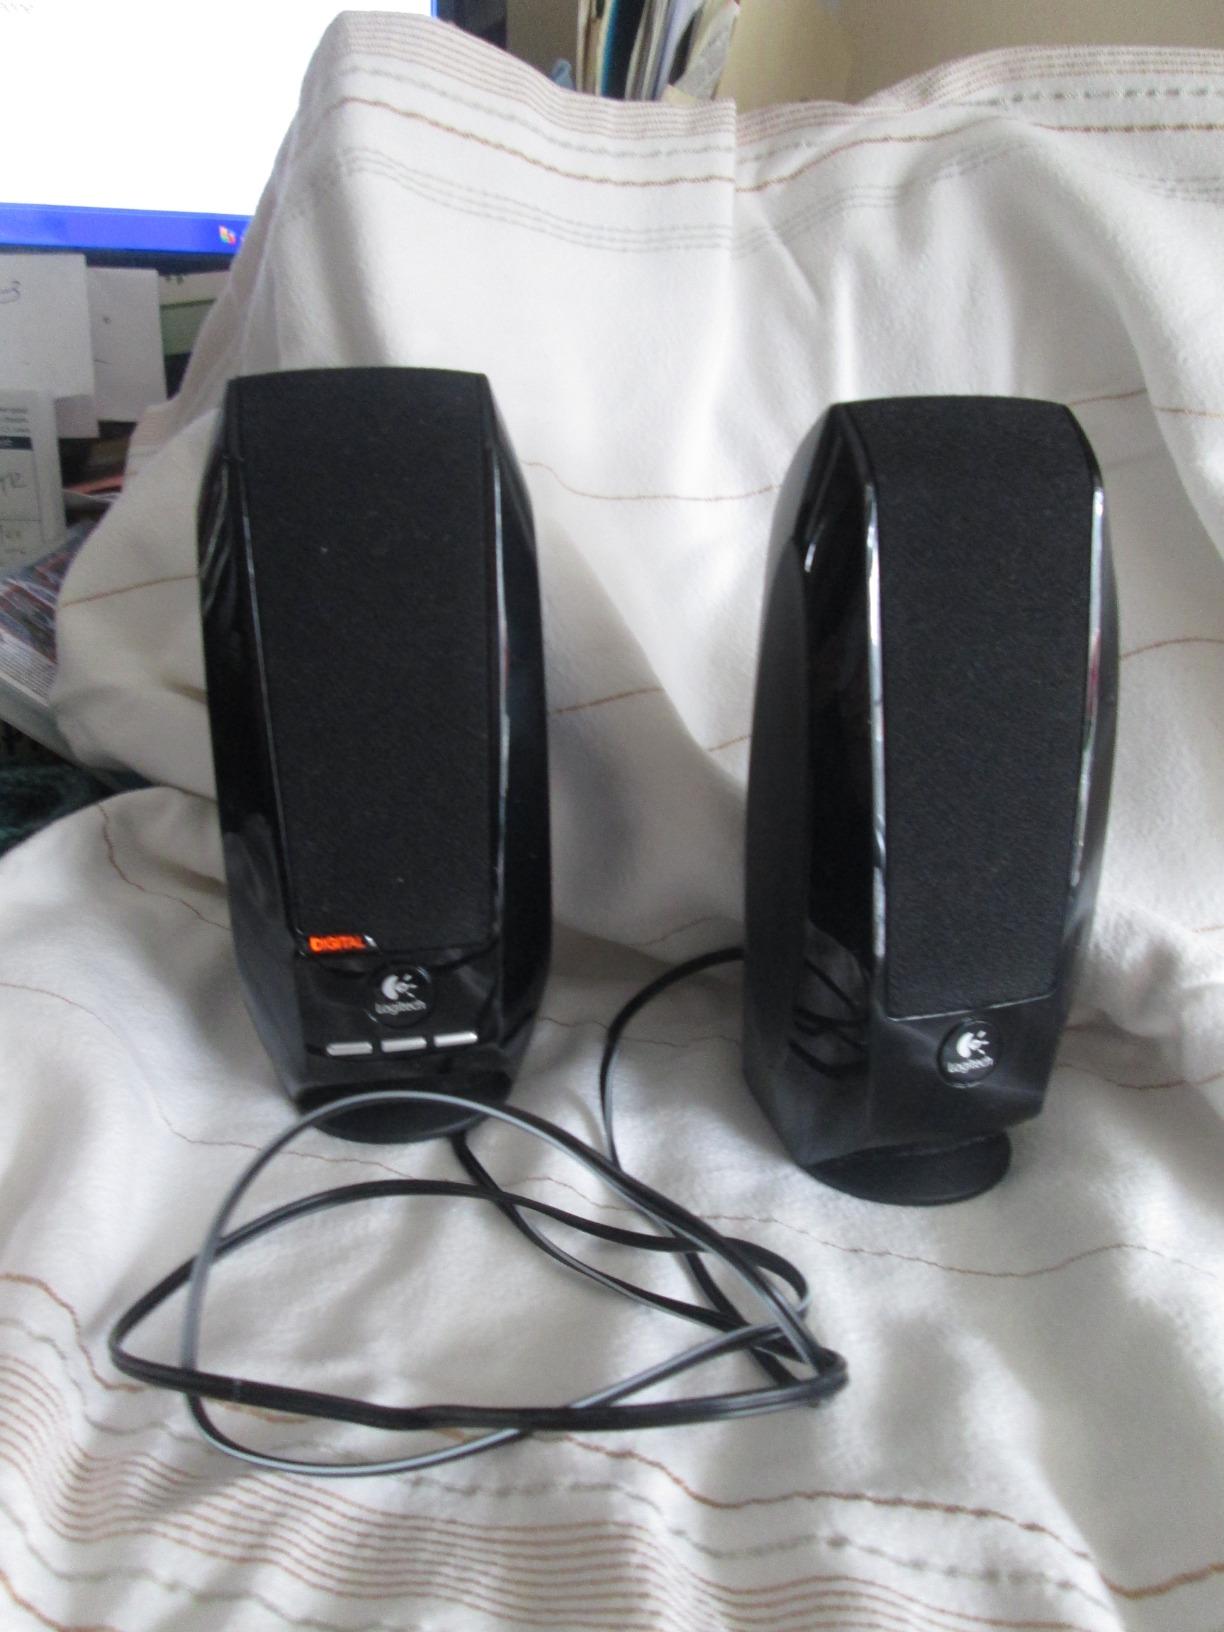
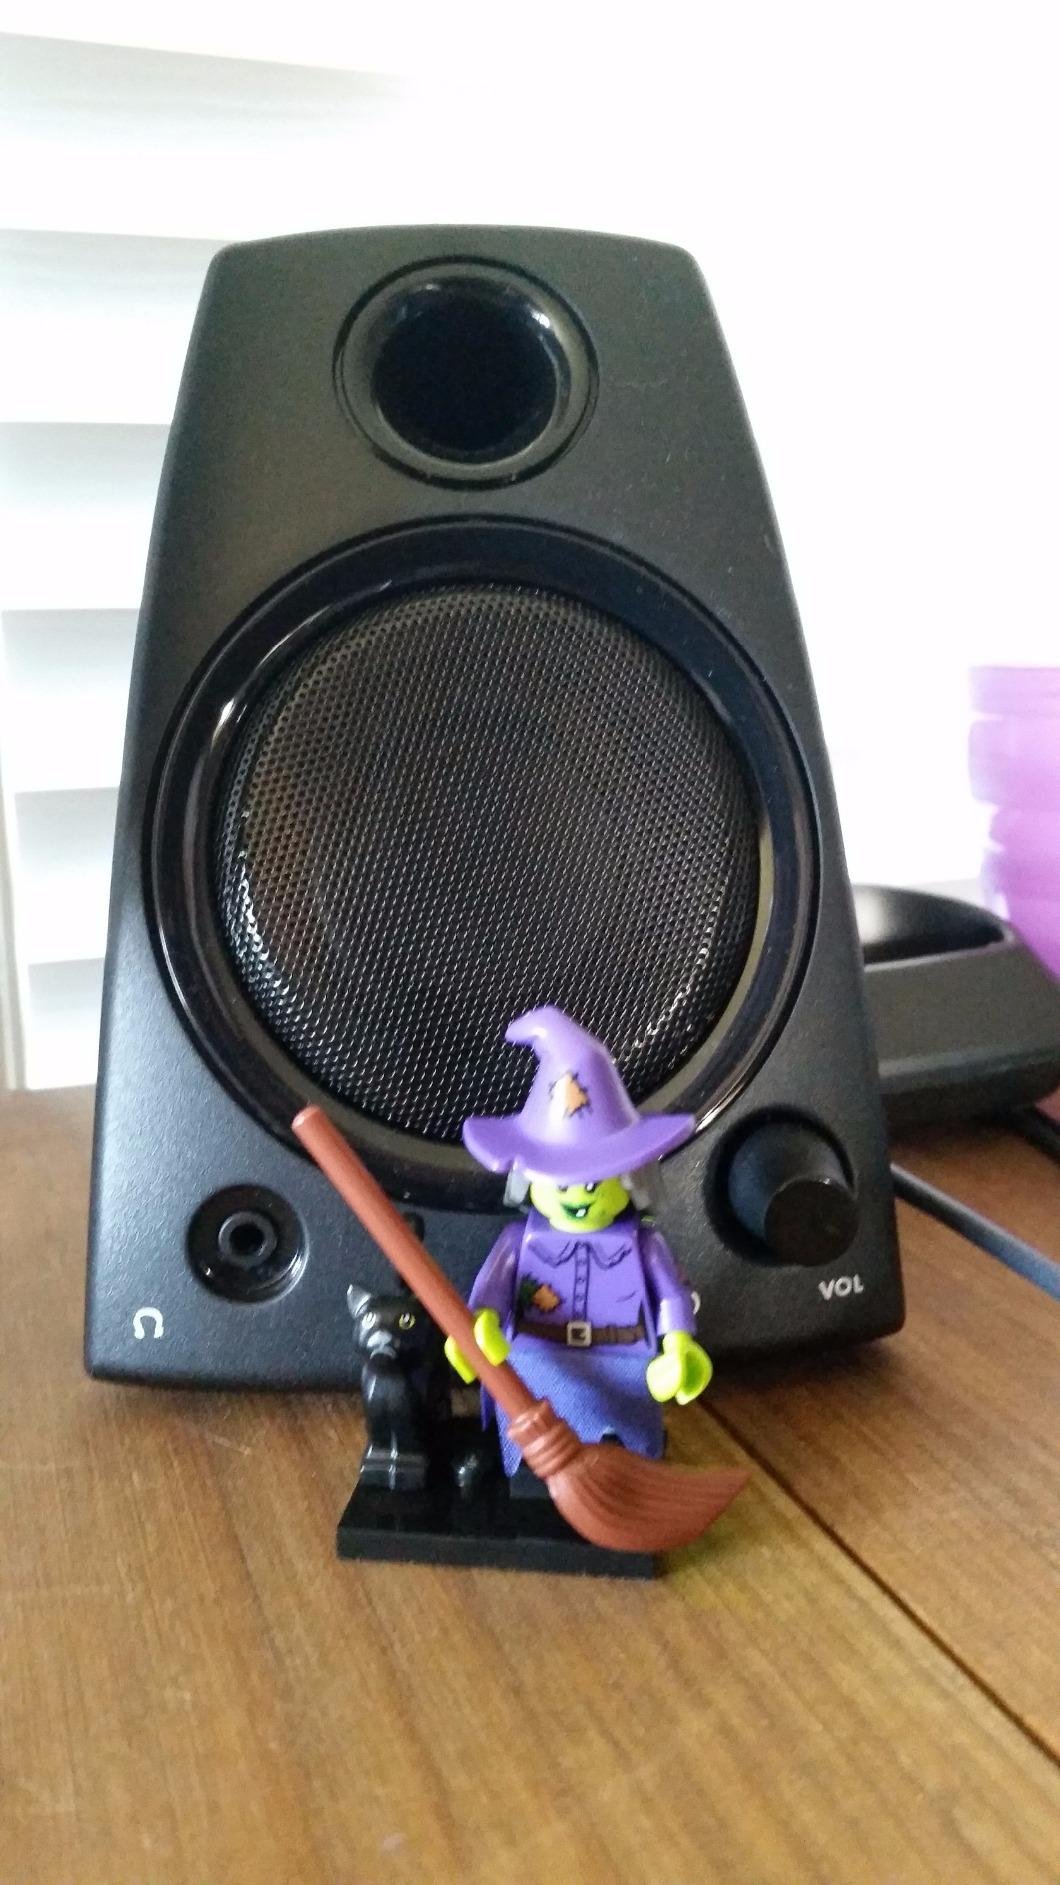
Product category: speaker
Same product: no